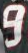
Number: 9